Describe the emotion expressed in this image:  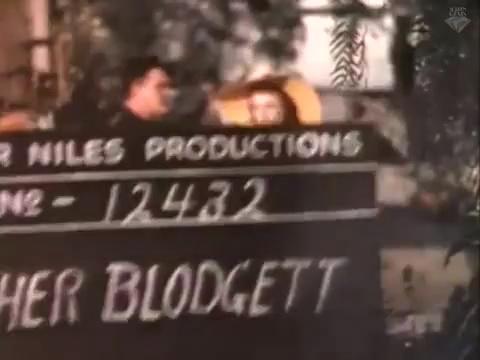
This person displays Fear, valence and arousal with low intensity.